Ursula Goodenough

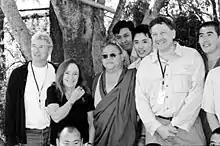
Goodenough in Dharamsala, India, with Richard Gere, Eric Lander and a Buddhist Bhikkhu

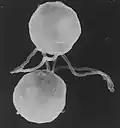
Mating "Chlamydomonas"

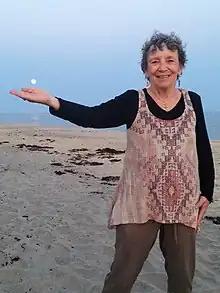
Photo of Goodenough taken in 2014

Goodenough, daughter of Erwin Ramsdell Goodenough and Evelyn Goodenough Pitcher, was born on March 16, 1943, in New York City. She earned a B.A. in zoology from Barnard College in 1963, an M.A. in zoology at Columbia University in 1965, and a Ph.D. in biology at Harvard University in 1969. From 1963 to 1964, she was a Eugene Higgins Fellow at Columbia University and later became an NIH Pre-Doctoral Fellow at Columbia and Harvard in 1964–1969. She was an assistant and associate professor of biology at Harvard from 1971 to 1978 before moving to Washington University. She wrote three editions of a widely adopted textbook, "Genetics". She served as president of the American Society for Cell Biology in 1984–1985, was elected to the Cellular and Developmental Biology section of the American Academy of Arts and Sciences in 2009, was elected a Fellow of the American Academy of Microbiology in 2013 and was awarded a Doctor of Letters "Honoris Causa" by the Meadville School of Theology in 2022. Since 2013, Goodenough has been listed on the Advisory Council of the National Center for Science Education.